Cyanothamnus bussellianus

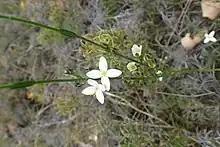
Habit near Woodanilling

Cyanothamnus bussellianus is a plant in the citrus family, Rutaceae and is endemic to the south-west of Western Australia. It is a slender perennial herb or shrub with well-spaced, simple leaves and pink, blue or white, four-petalled flowers.